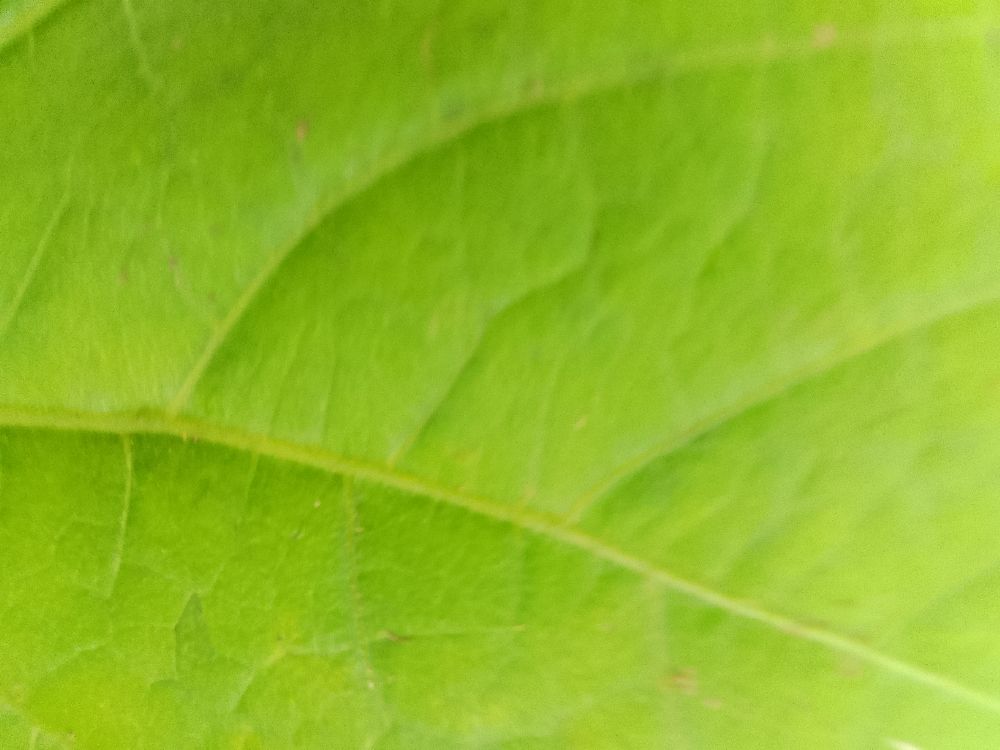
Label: healthy